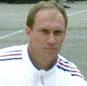
Age: 33